Long-nosed god maskette

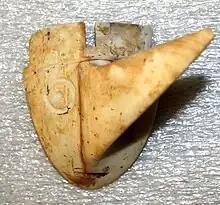
A Long-nosed god maskette excavated from the Yokem Mound Group in Pike County, Illinois, now in the N.M.A.I.

The first long nosed god maskette was found next to a skull in a grave in Big Mound in St. Louis in 1870. Since then over twenty of these artifacts have been discovered in an area encompassing at least ten states. They have also been found in Alabama, Arkansas, Florida, Iowa, Louisiana, Missouri, Oklahoma, Tennessee and Wisconsin, but the majority have been found in Illinois. Excavations at the Gahagan Mounds Site in Louisiana in 1939 produced a matched pair of copper maskettes. The largest examples yet found were a pair of copper masks dug from a mound in Calhoun County, Illinois by William G. Fecht. One is and the other in length. Clarence Bloomfield Moore found two copper examples when he excavated the St. Johns culture Grant Mound in Duval County, Florida in 1894 along with two biconical copper covered ear-spools similar to ones from Cahokia.